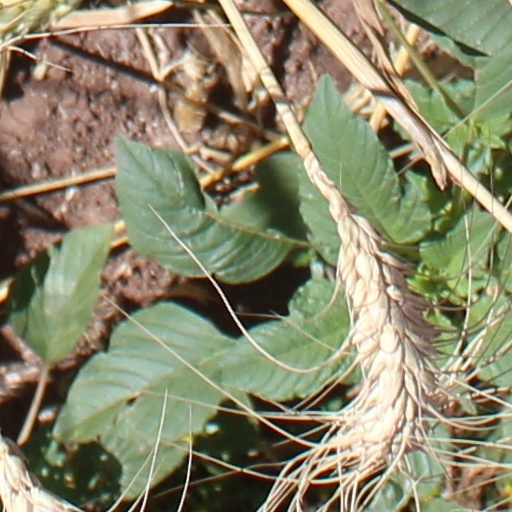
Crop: wheat